Chauncey Bailey

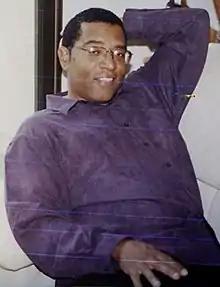
An undated family photo of Bailey

Chauncey Wendell Bailey Jr. (October 20, 1949 – August 2, 2007) was an American journalist noted for his work primarily on issues of the African-American community. He served as editor-in-chief of the "Oakland Post" in Oakland, California, from June 2007 until his murder. His 37-year career in journalism included lengthy periods as a reporter at "The Detroit News" and the "Oakland Tribune".